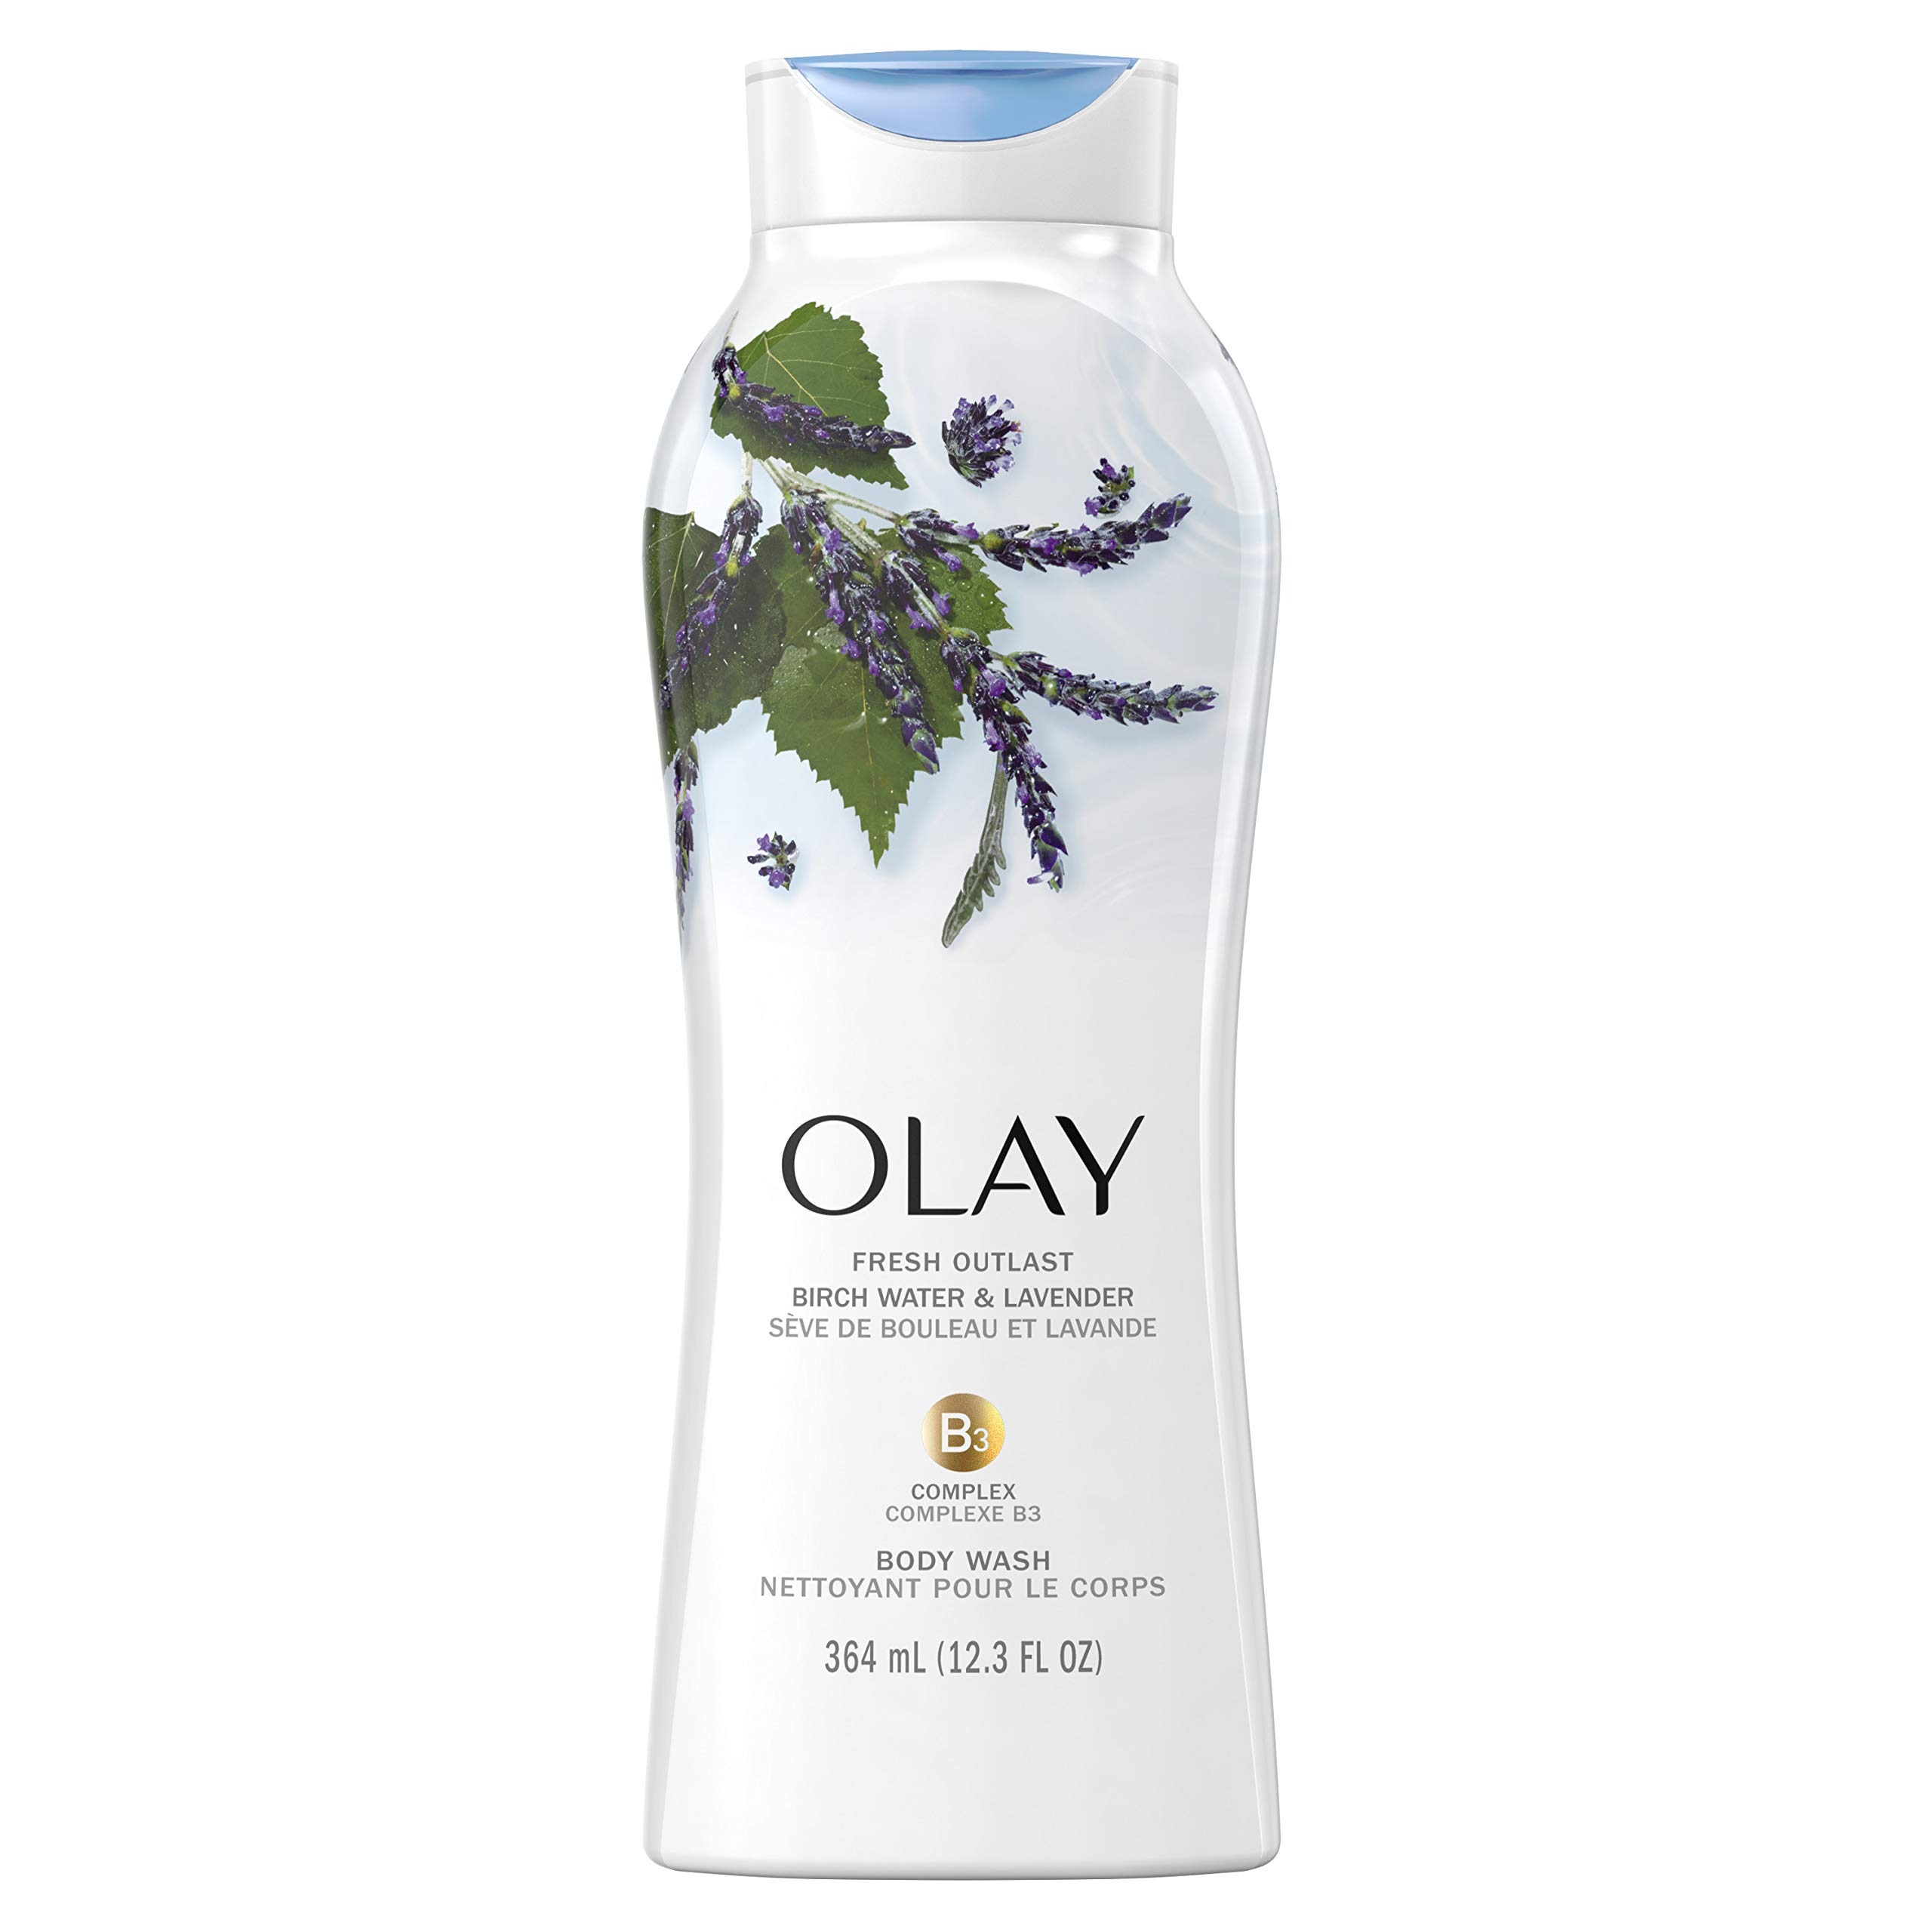
Item Name: Olay Fresh Outlast Body Wash, Birch Water & Lavender, 12.3 fl oz
Bullet Point 1: Transform your shower experience: our rich, fragrant formula pampers your skin, leaving it more hydrated than regular soap
Bullet Point 2: Indulge daily: our refreshing, scent-national body wash will delight your senses every time you shower while hydrating your skin better than regular soap
Bullet Point 3: Awaken your senses: The pampering scent of birch water & Lavender will leave you feeling refreshed and beautiful
Bullet Point 4: Olay expertise: backed by 60 years of beauty science
Bullet Point 5: "B" Is for beautiful: now formulated with Olay Vitamin B3 complex skin care ingredient to help transform your skin
Value: 12.3
Unit: Fl Oz

Price: 30.91